Touchdown (mascot)

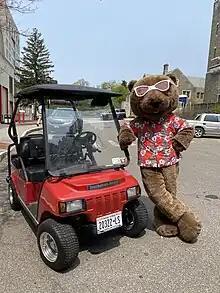
Touchdown with the Touchdown-Mobile at its very first use outside of Statler Hall when Touchdown attended a farewell ice cream truck event.

Starting in the 1970s, with Cornell student Ron Winarick ’78, the tradition has been for Touchdown to be represented by a student wearing a bear suit.